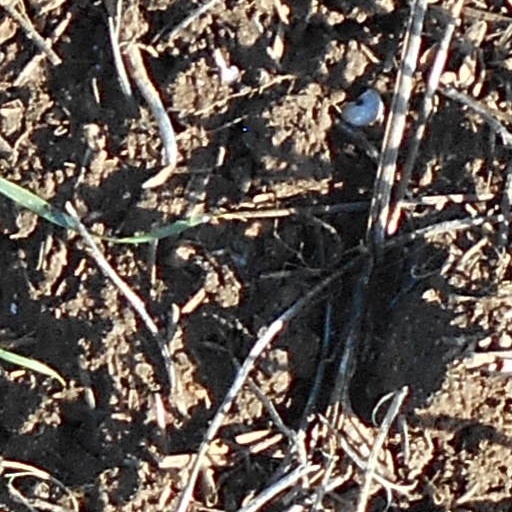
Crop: wheat